Concrete sleeper

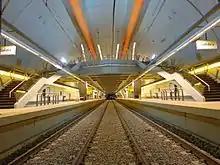
Bi-block sleepers on Line H of the Buenos Aires Underground.

Concrete sleepers can be one piece of uniform or variable dimensions. They can also consist of two separate blocks connected by a steel tie rod. Again, the Great Western Railway during World War Two produced chaired "pot" type sleepers — two concrete pods connected by steel bars — for use on sidings and some loops but these monoblock pot sleepers did not carry a gauge-tie at every position, such usually being placed every 3 or 4 pots or successively at rail joints. Such an example was recorded in a siding at Talyllyn East Junction and at Rock Siding, Talybont-on Usk, on the former Brecon & Merthyr Railway in September 1963. Until quite recently, examples were to be seen at Dovey Junction on the Cambrian Coast and others may still exist elsewhere.